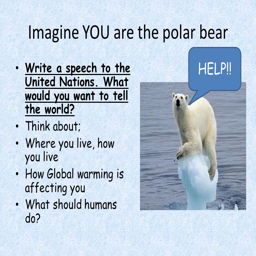
imagine you are the polar bear write a speech .